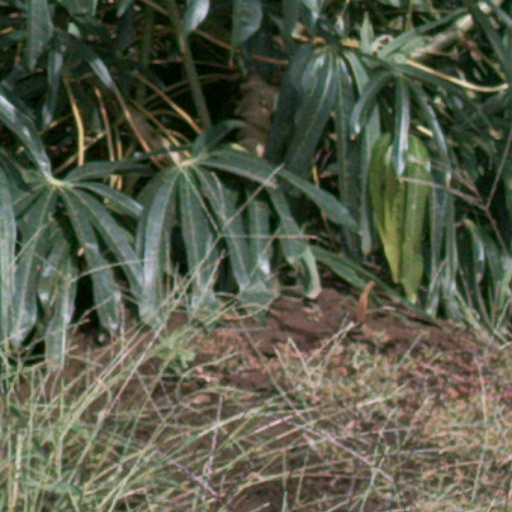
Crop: cassava